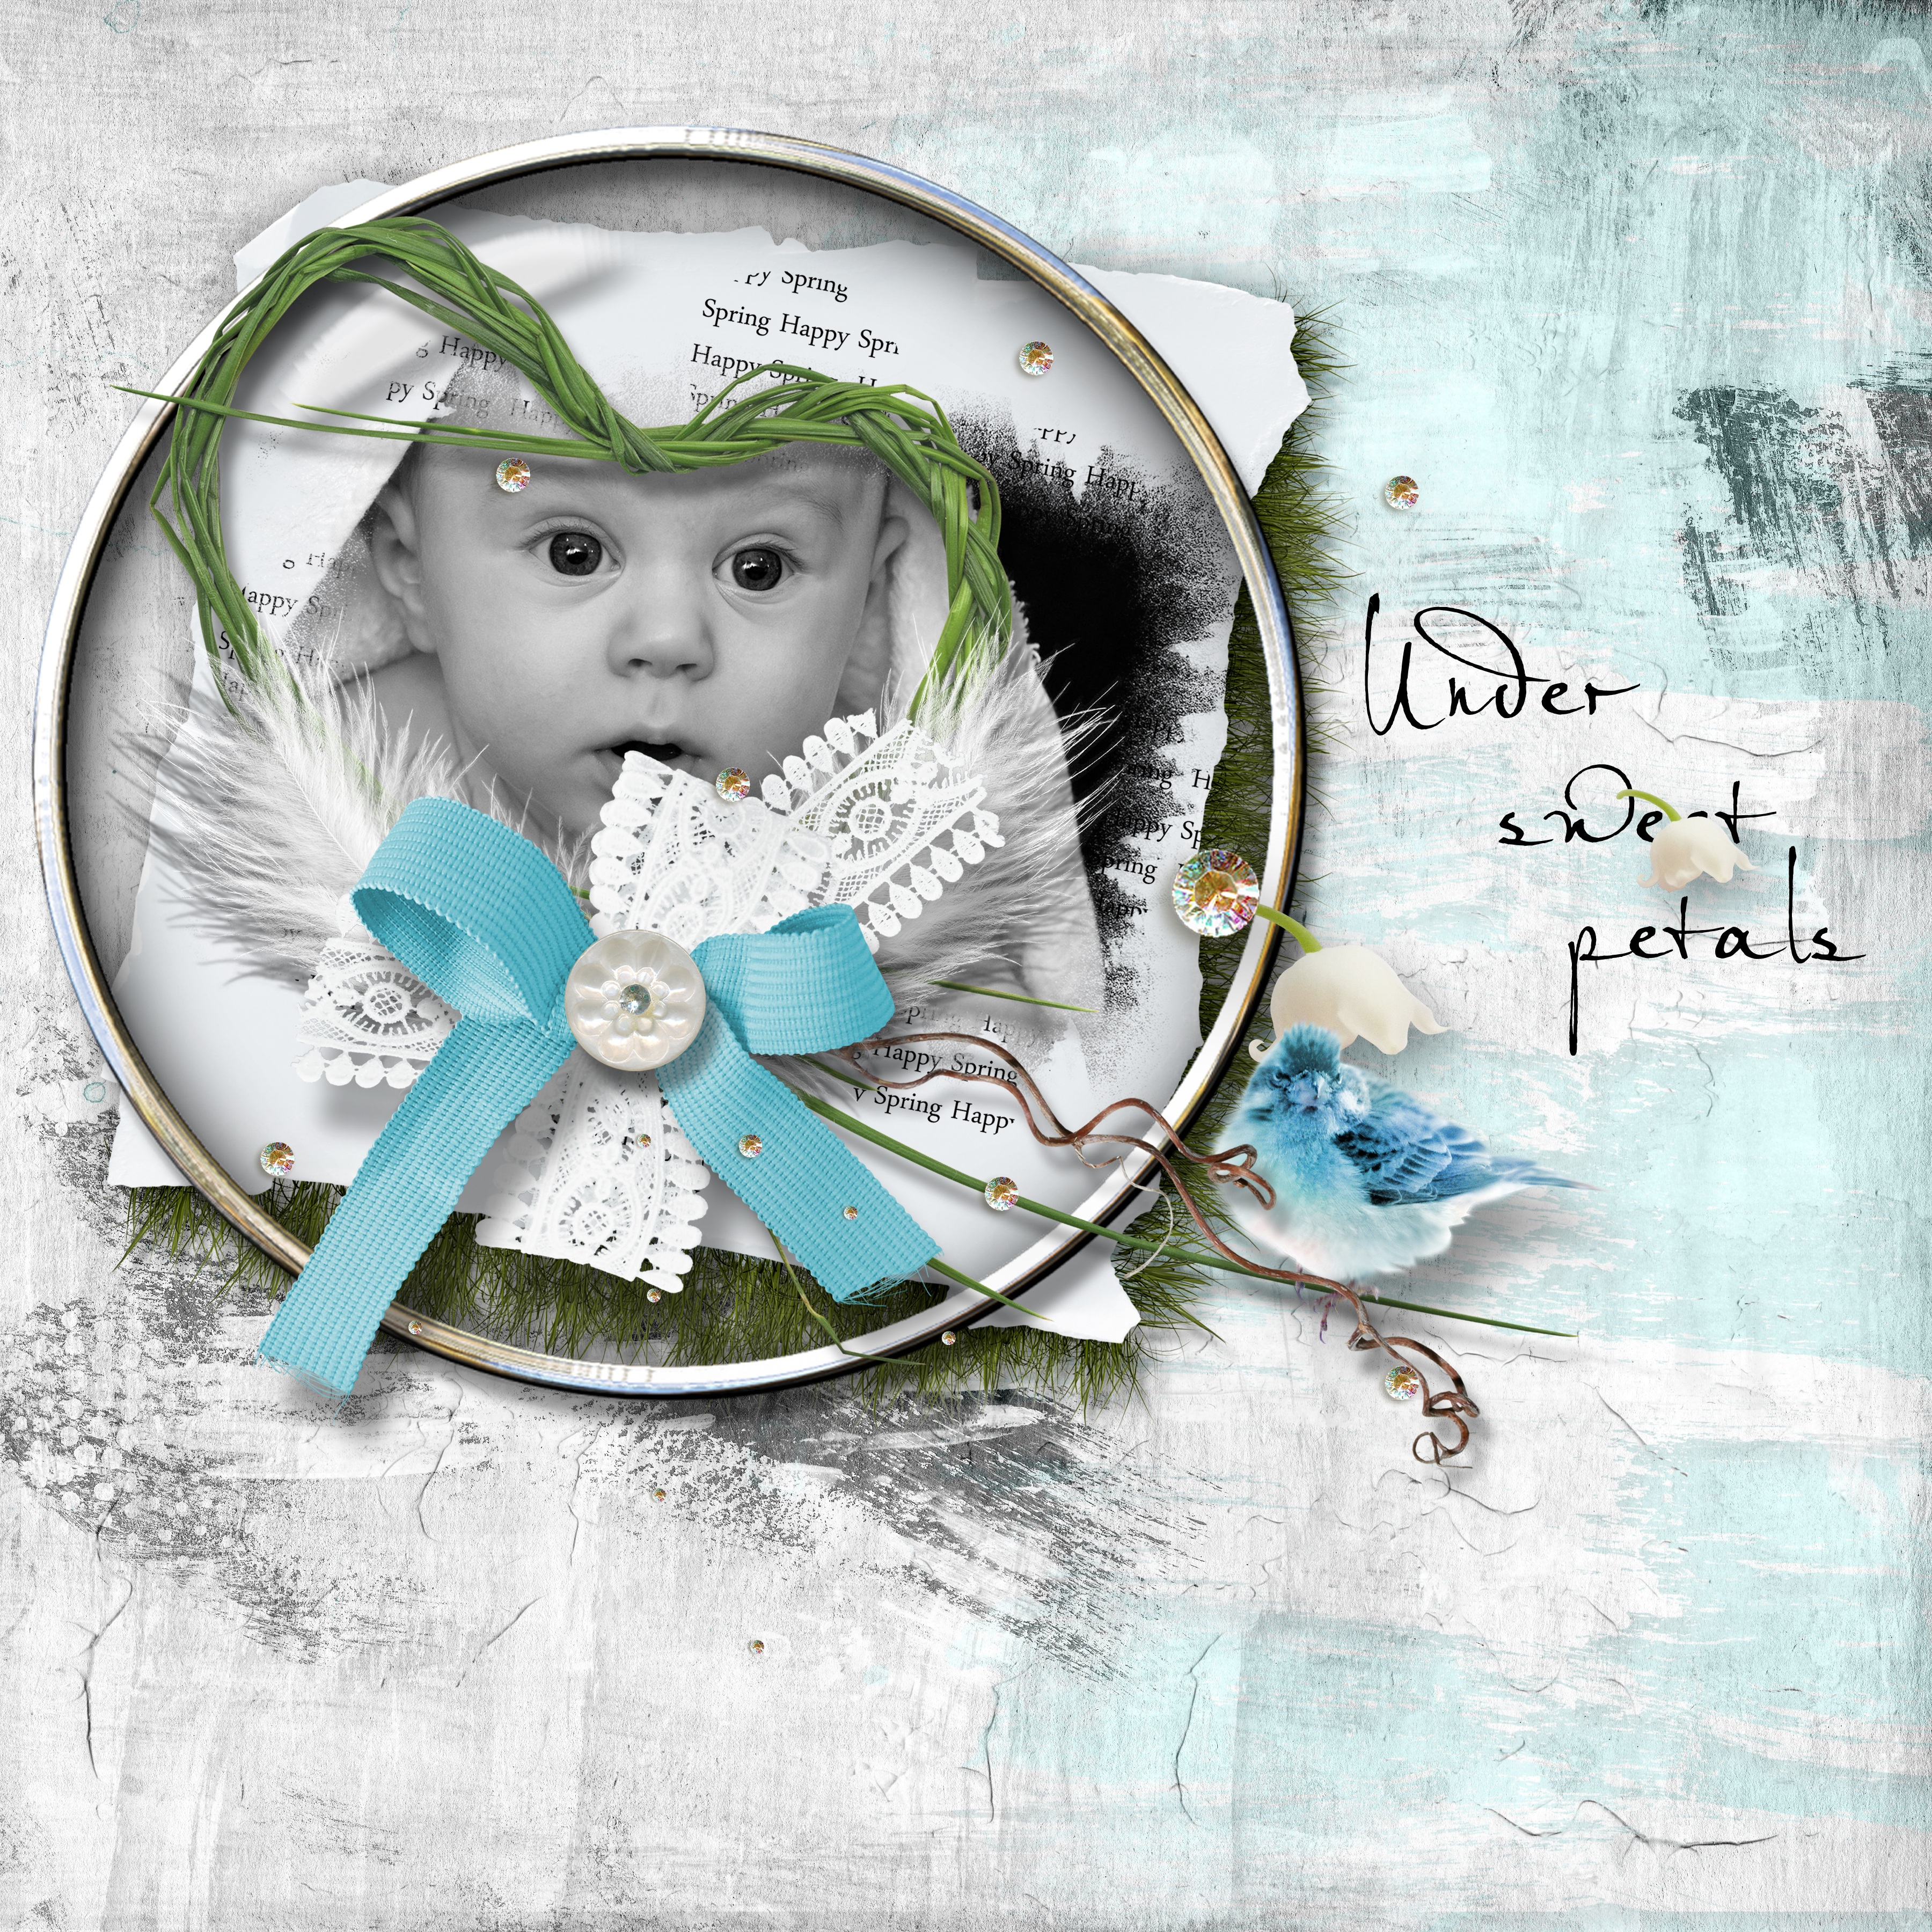
advertising, sketch, drawing, illustration, design, digital, scrapbook, vanilla m, freebie kit, photos by pixabay